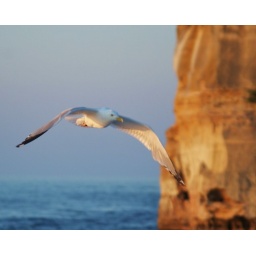
Gull flying near one of the colorful cliffs found in Pictured Rocks Park along the shore of Lake Superior near Munising, MI.